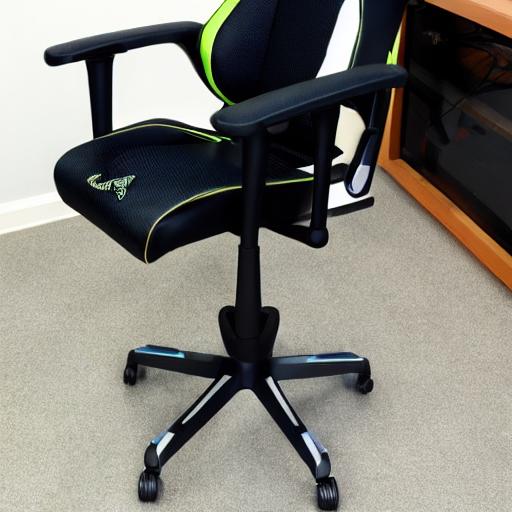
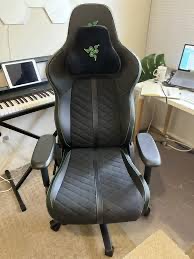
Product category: items_chair
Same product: no